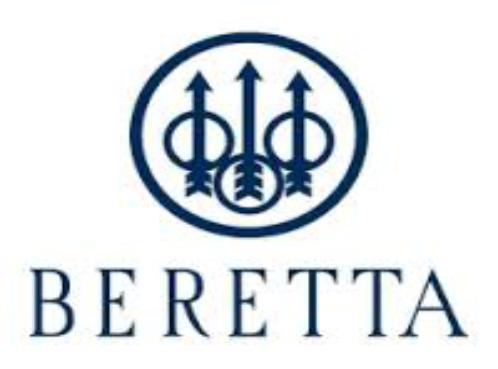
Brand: Beretta
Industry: Others